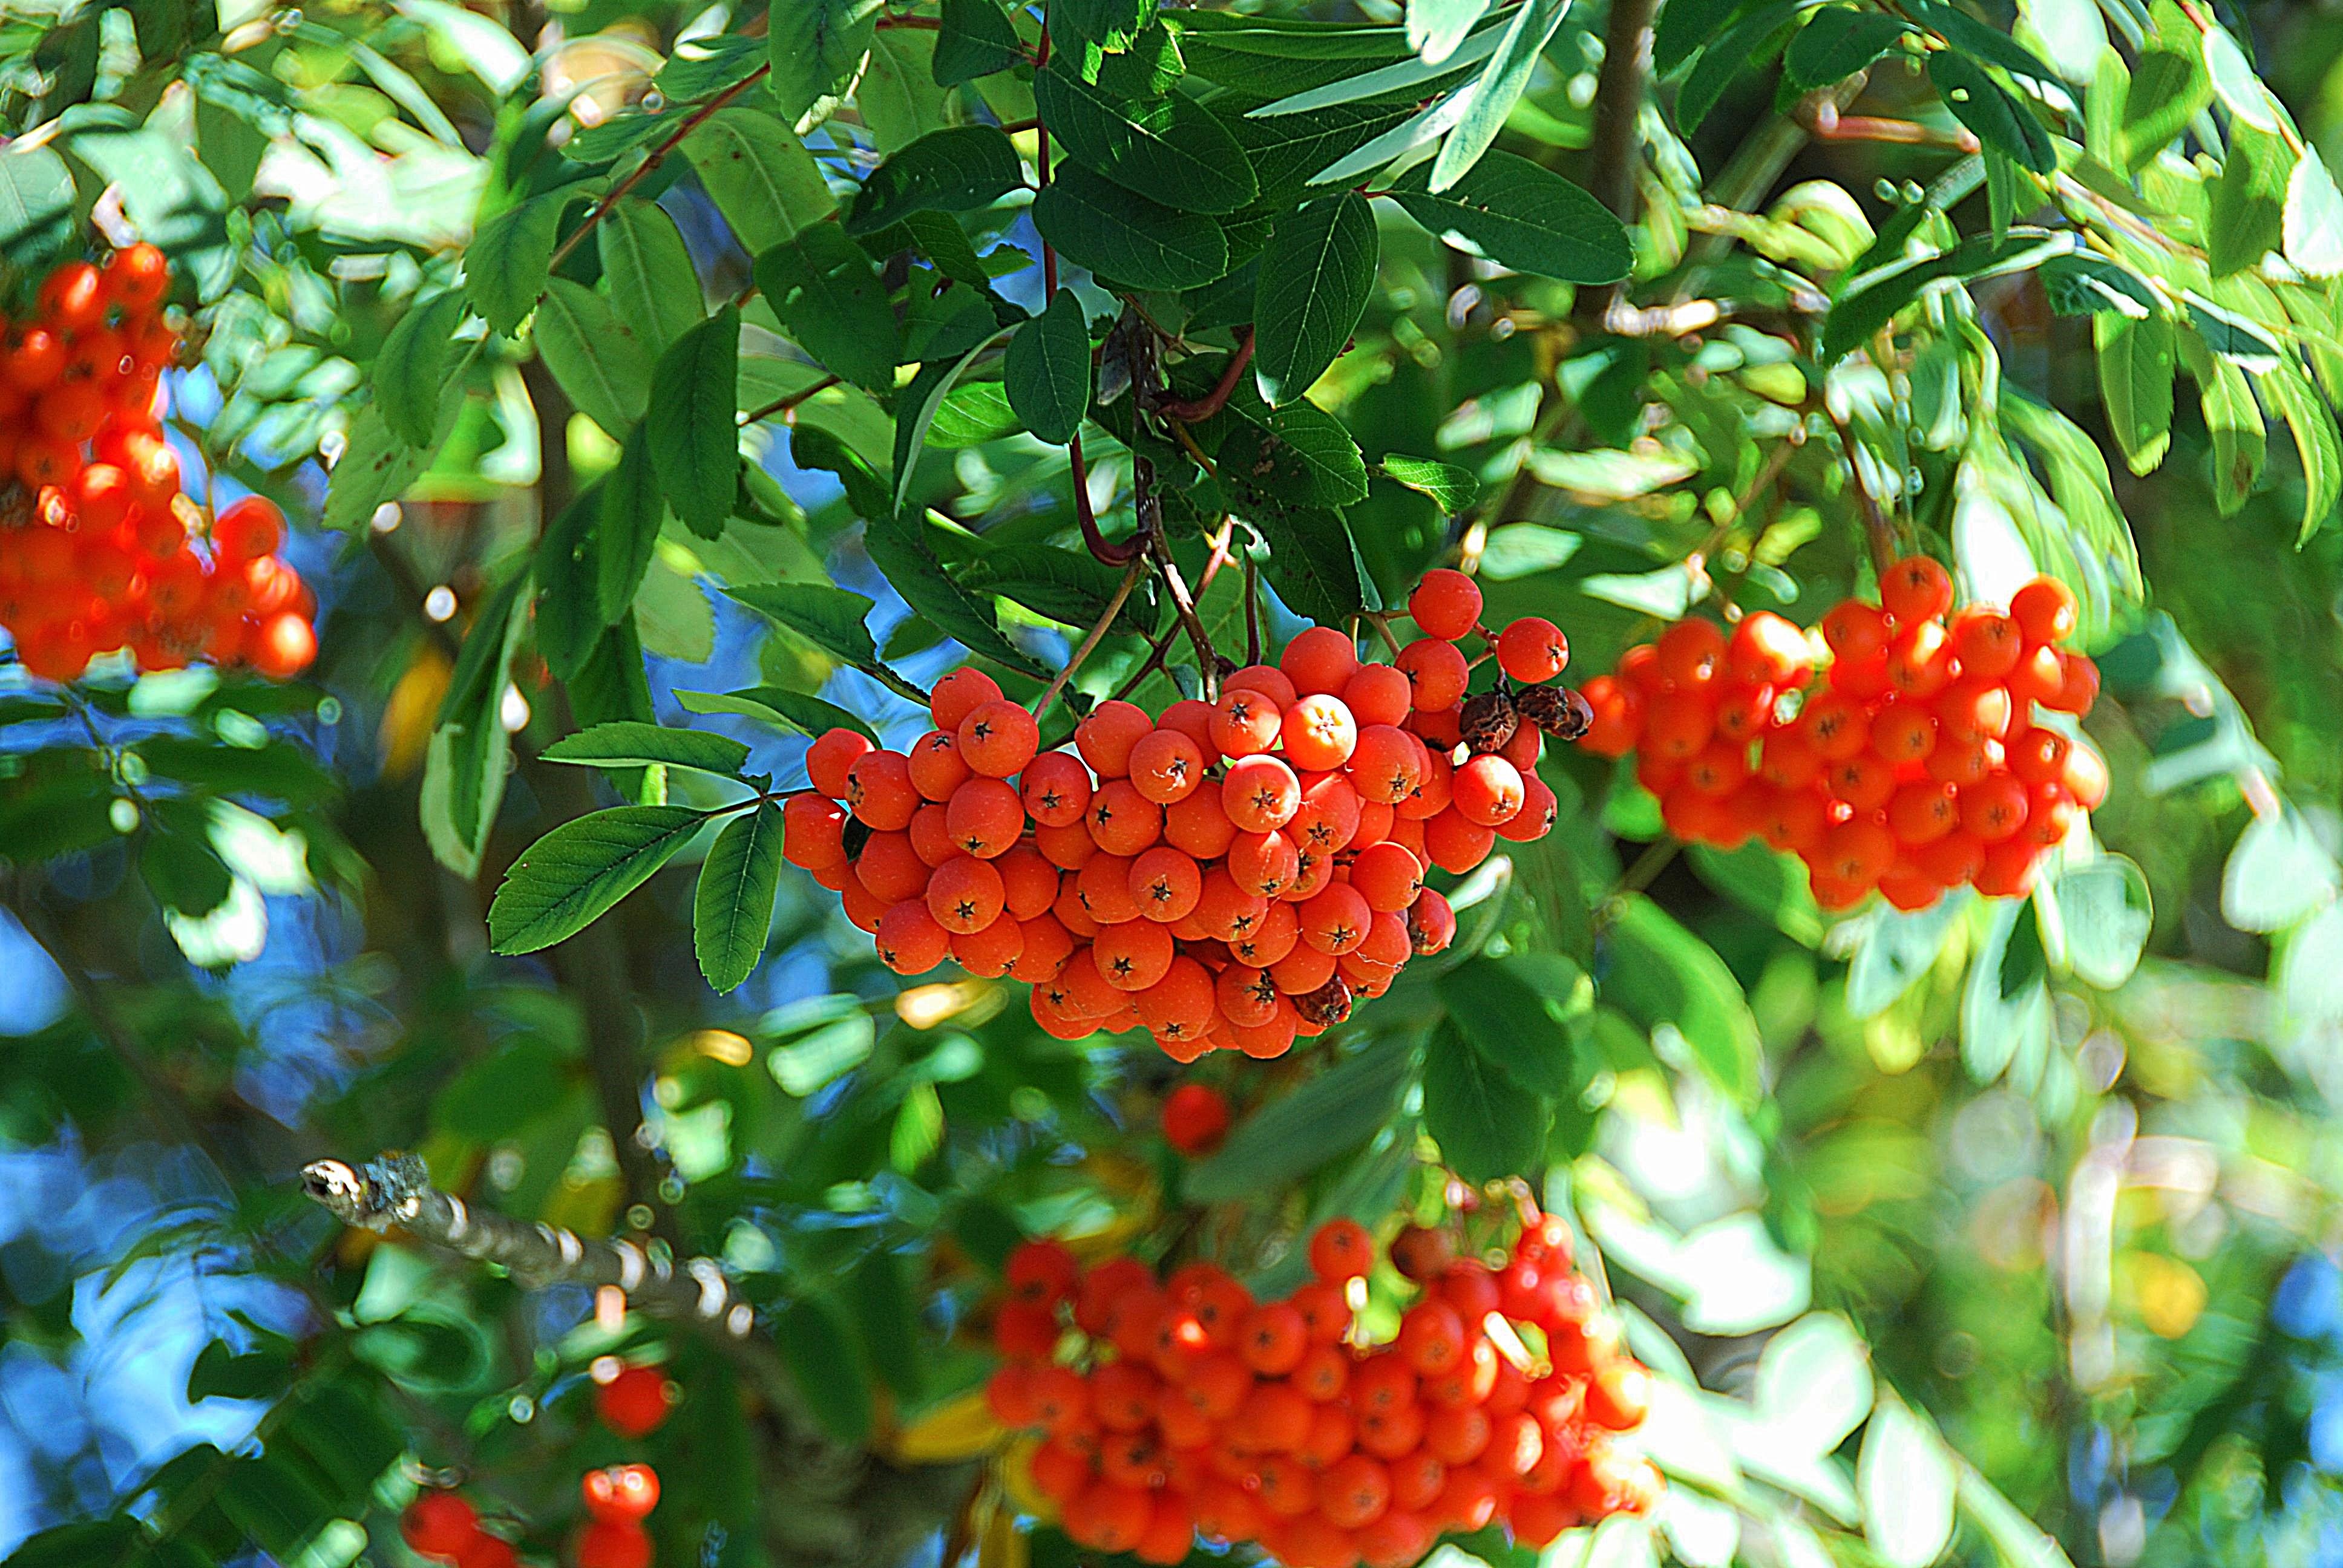
plant, fruit, flower, food, produce, evergreen, botany, flora, deciduous tree, shrub, rowan, mountain ash, red fruit, sorbus, flowering plant, land plant